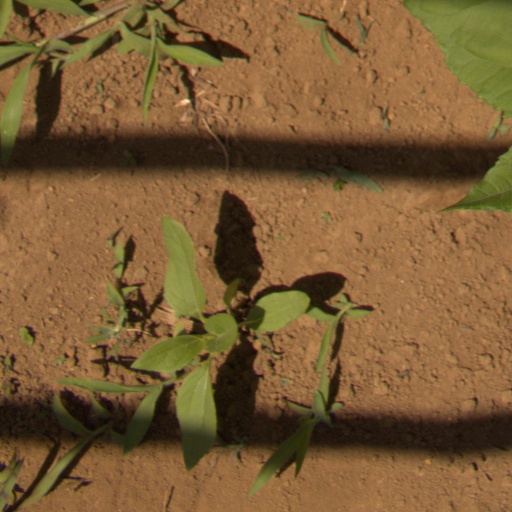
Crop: Jerusalem artichoke